Richard Thorpe

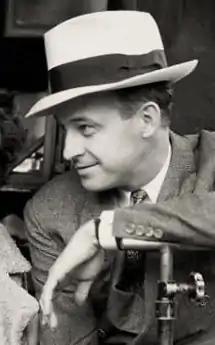
Richard Thorpe in 1934

Richard Thorpe (born Rollo Smolt Thorpe; February 24, 1896 – May 1, 1991) was an American film director best known for his long career at Metro-Goldwyn-Mayer.